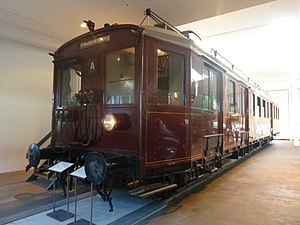
Farver på tog
Fagfolk kalder DSB's første S-tog for vinrøde, men for mange ser de brune ud.
Farver på tog er de standardiserede farver, som jernbaneselskaber benytter til deres tog og faste anlæg, og som både leverandører og egne værksteder skal benytte. De sørger for at en givent selskab fremstår som en helhed og gør det muligt at kende de forskellige selskaber fra hinanden. Desuden kan der benyttes særlige farvekombinationer til at fremhæve bestemte typer tog, f.eks. lyntog.